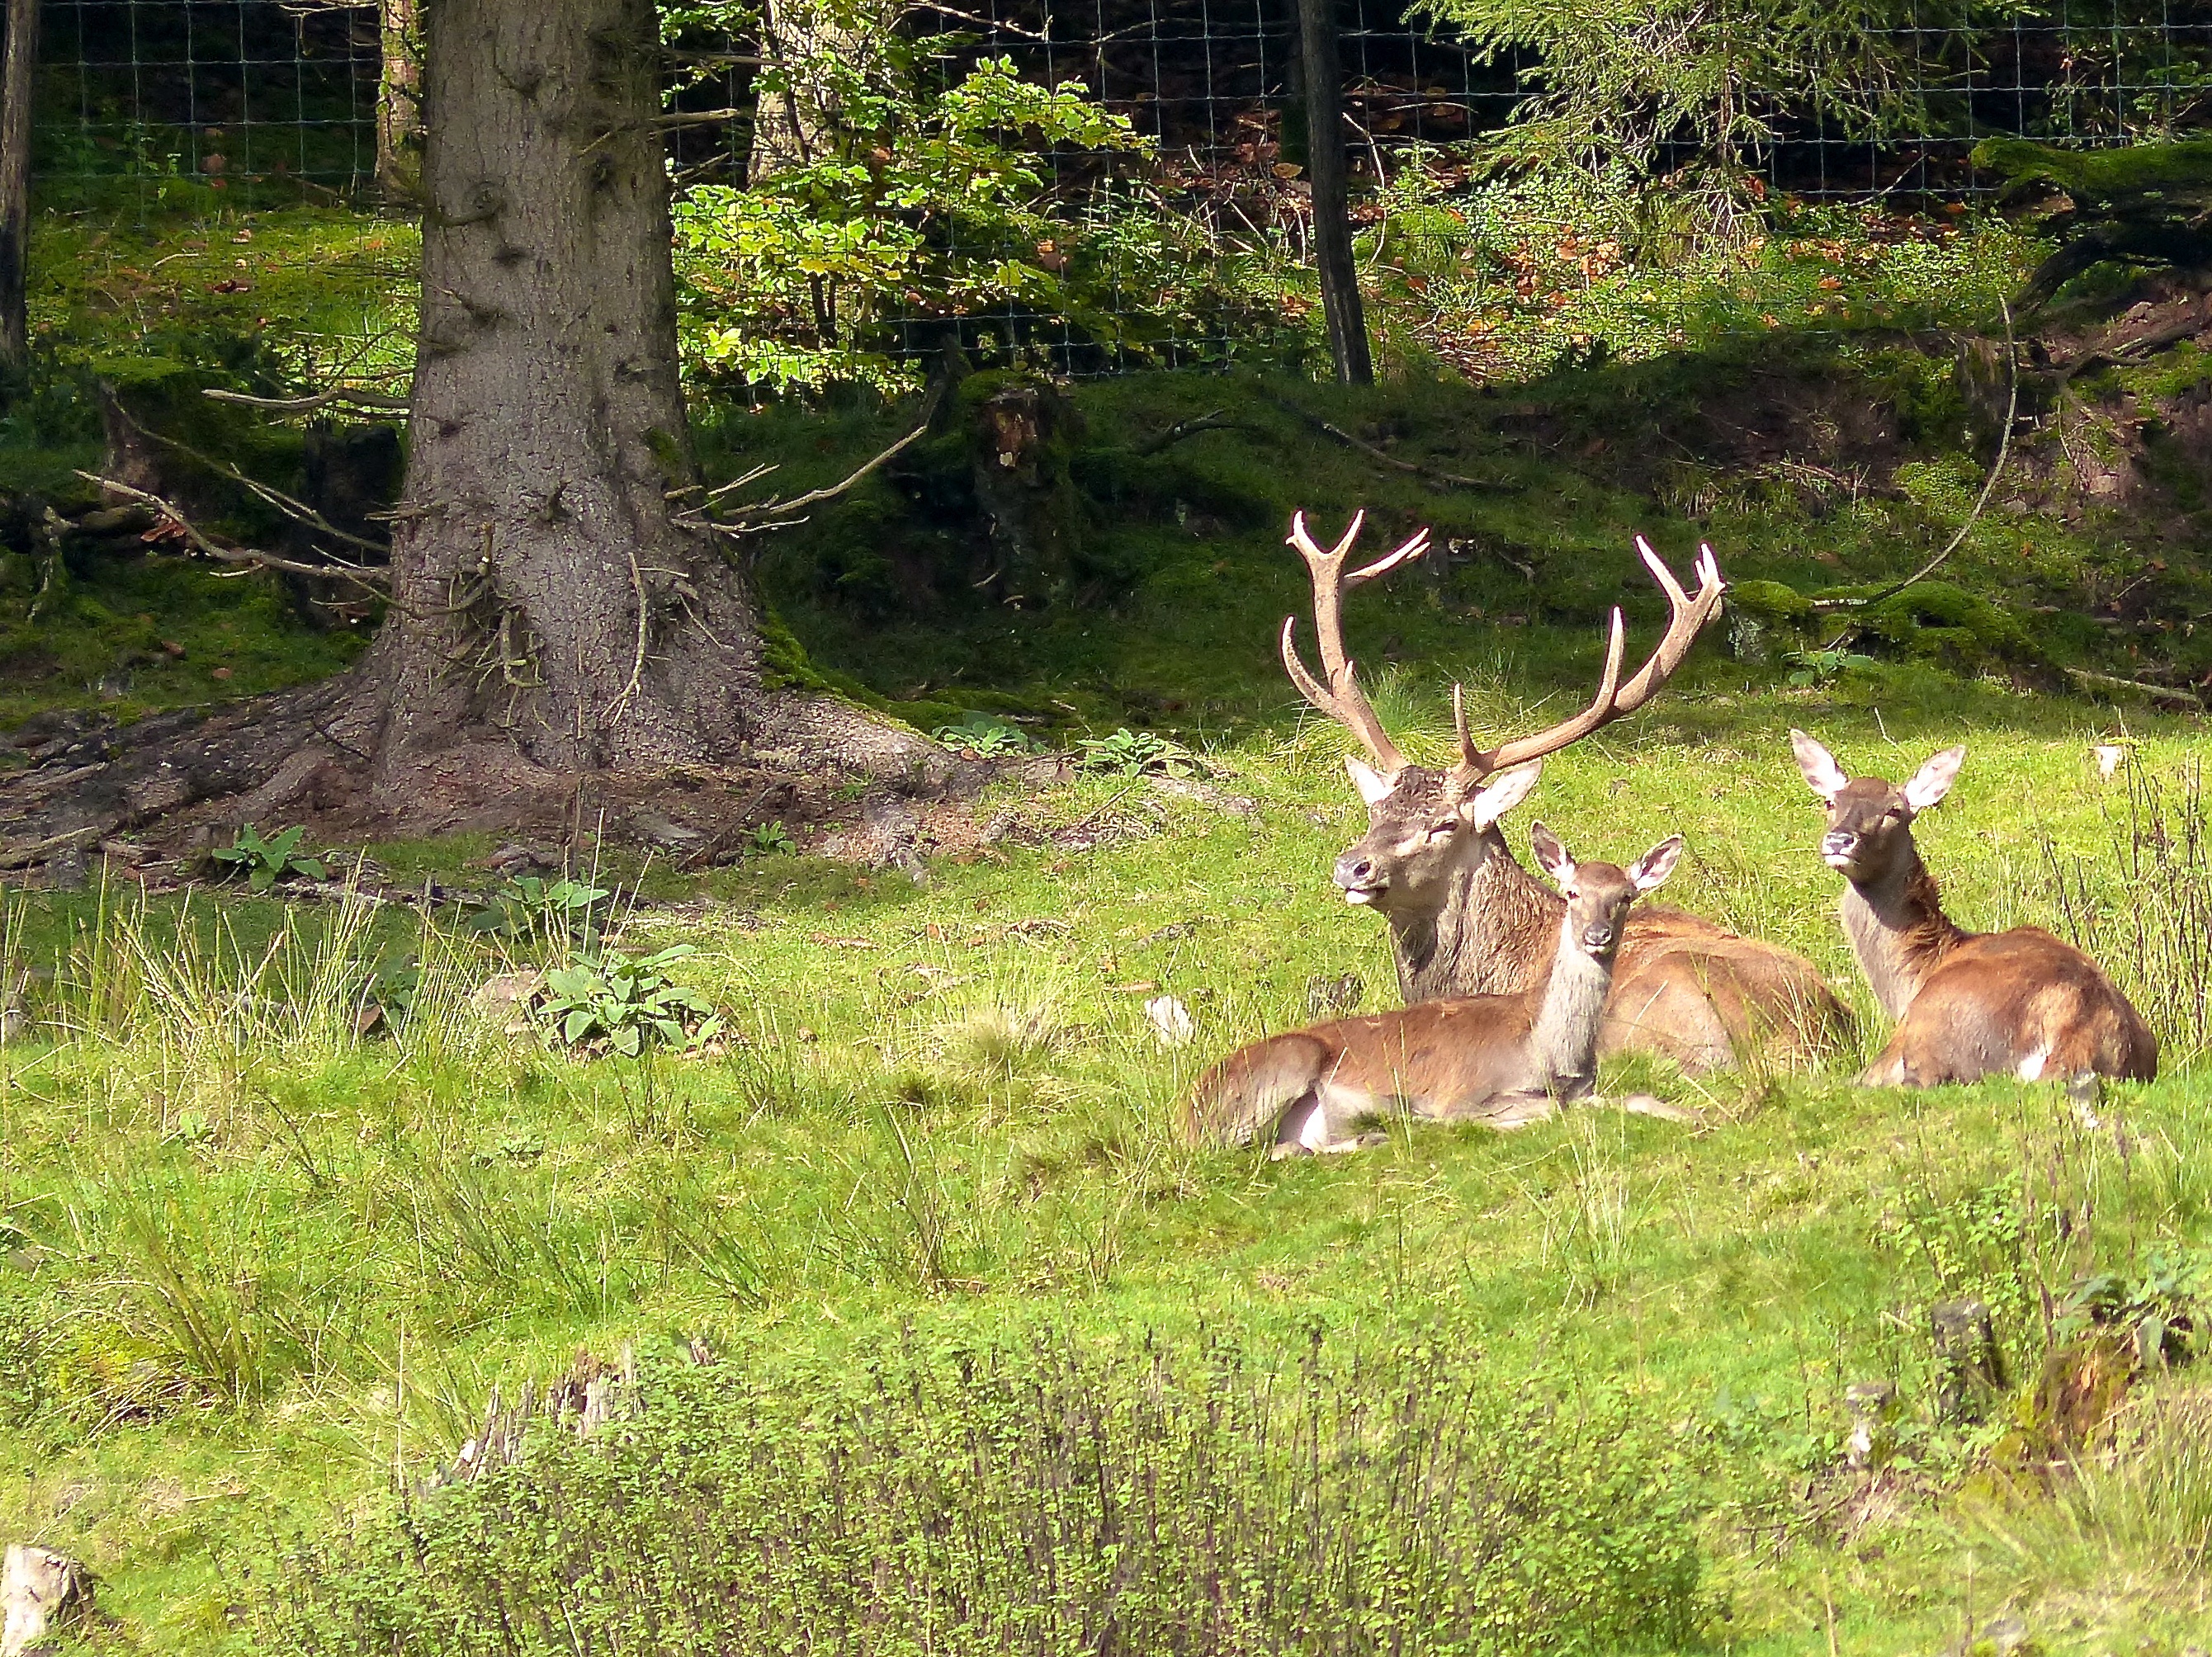
landscape, forest, hiking, fall, travel, wildlife, foliage, deer, europe, red, autumn, mammal, black, fauna, doe, trees, leaves, hotel, germany, schwarzwald, woodland, antlers, baiersbronn, mitteltal, bareiss, buck, white tailed deer